Fra Diavolo sauce

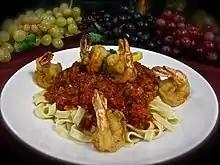
Shrimp with Fra Diavolo sauce

Fra Diavolo (from Fra Diavolo, nickname of 18th century guerrilla leader, in Italian "Brother Devil”) is a spicy Italian-American tomato sauce for pasta or seafood, made with crushed red pepper, garlic, and fresh herbs like parsley and basil. The sauce is made by sauteing chopped onions in olive oil, then adding tomatoes (canned or fresh), crushed red pepper and garlic. Some recipes add white wine. Some versions of Chicken Fra Diavolo are made without tomato sauce.